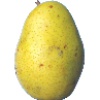
Label: pear_monster